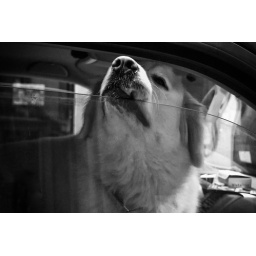
dog in window